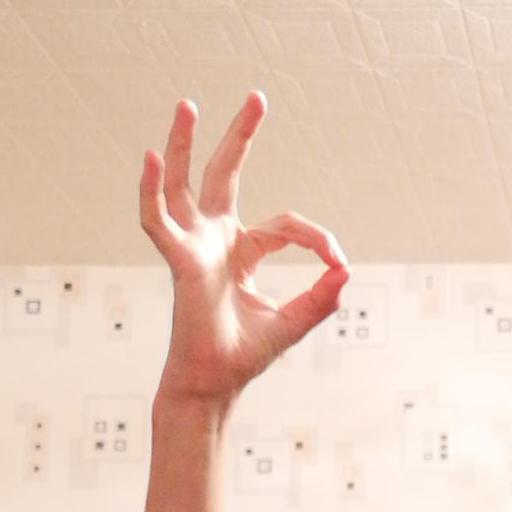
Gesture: ok